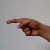
The image shows a hand gesture representing the letter 'G' in Indian Sign Language.